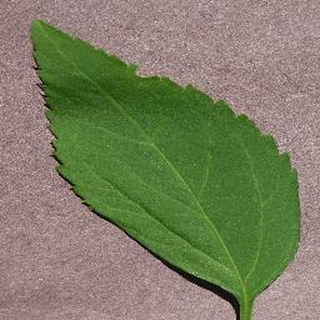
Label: healthy_cherry